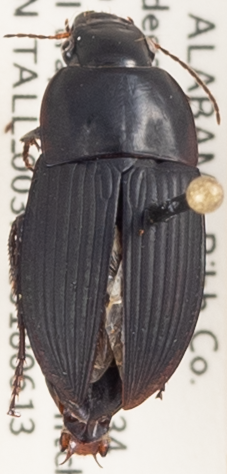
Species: Anisodactylus merula
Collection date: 2018-06-13
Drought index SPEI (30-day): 1.45
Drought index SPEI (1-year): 0.82
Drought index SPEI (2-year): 0.184